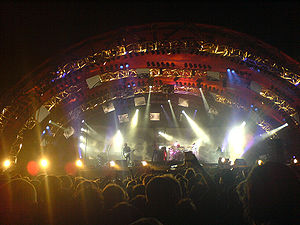
Tool / Biografi / 10,000 Days (2006– )
Tool dukkede op på mange festivaller gennem deres 10,000 Days-turné. Her spiller de på Orange Scene til Roskilde Festivallen i 2006.
Tool er et amerikansk progressivt metal-band, der blev dannet i 1990 i Los Angeles, Californien. Til dato består bandet af trommeslager Danny Carey, bassist Justin Chancellor, guitarist Adam Jones og vokalist Maynard James Keenan. Tool har gennem deres karriere vundet tre Grammies, været hovednavn på flere verdensturnéer og produceret albums med høje placeringer på de internationale musikhitlister. Bandet brød igennem med deres heavy metal-lyd på deres første album, og nåede senere toppen af den alternative metal-bevægelse med udgivelsen af deres andet album, Ænima i 1996. Deres bestræbelser på at forene eksperimenterende musik, billedkunst samt budskaber om personlig udvikling, fortsatte på albummet Lateralus fra 2001, og derefter på deres seneste album 10,000 Days fra 2006, med yderligere kritikerros og succes verden over til følge.